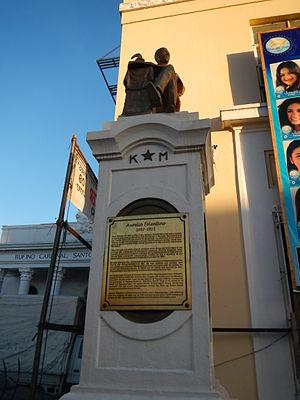
Aurelio Valenzuela Tolentino est un dramaturge, un poète, un journaliste et un révolutionnaire philippin. Ses œuvres au tournant du XXᵉ siècle illustrent son désir de voir les Philippines accéder à l'indépendance. Il a été arrêté à deux reprises, d'abord par les Espagnols, puis par les forces américaines. Il est l'auteur de la pièce anti-impérialiste Kahapon, Ngayon à Bukas.